The Wrong Road

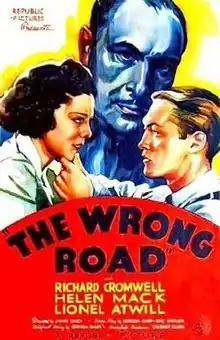

The Wrong Road is a 1937 American crime drama film directed by James Cruze and starring Richard Cromwell, Helen Mack, and Lionel Atwill. The film is now in the public domain.